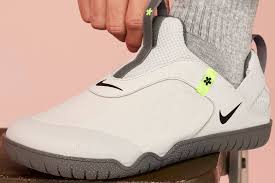
Label: Sneaker